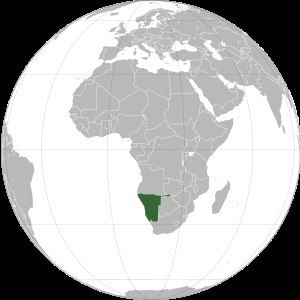
Sydvestafrika
Sydvestafrikas beliggenhed.
Sydvestafrika; tysk: Südwestafrika er navnet på det tidligere mandatområde, som i årene 1915-1990 var under forvaltning af Sydafrika og som siden 1990 udgør Republikken Namibia. Fra 1968 anerkendte FN ikke mere statsretsligt Sydvestafrika men kun Namibia.